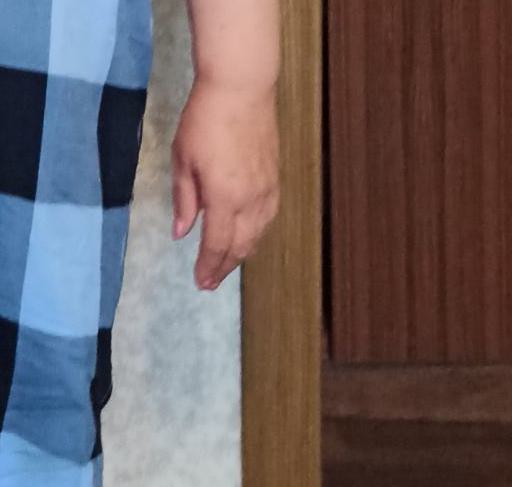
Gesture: no_gesture